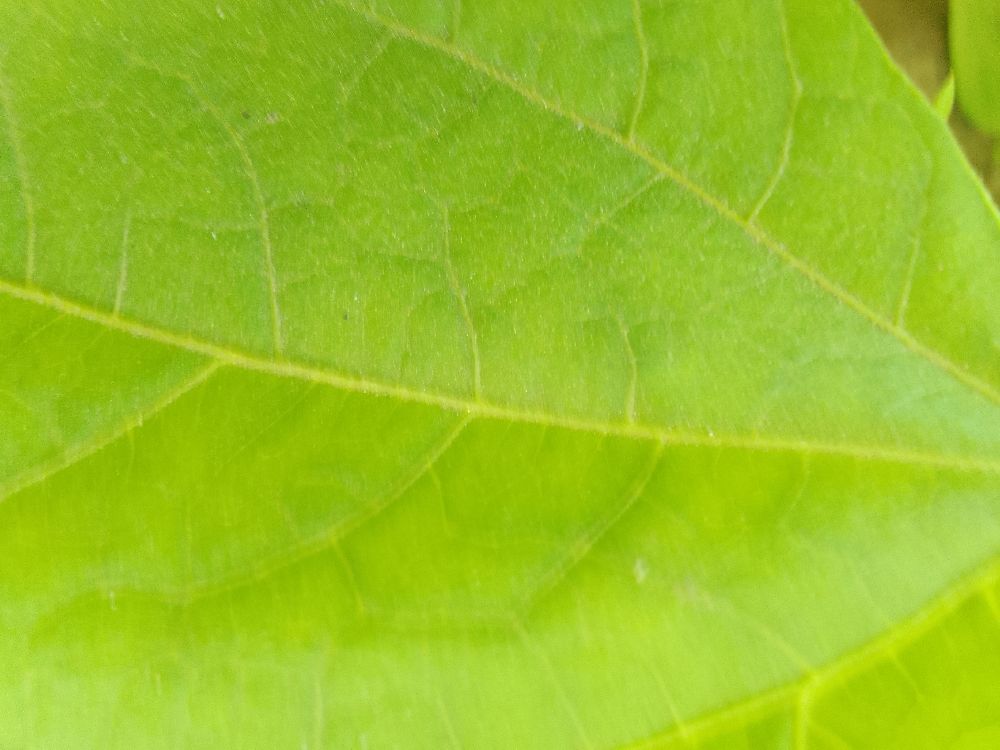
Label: healthy